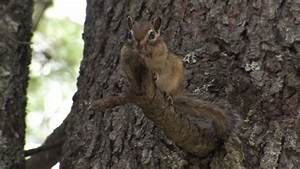
Label: scoiattolo